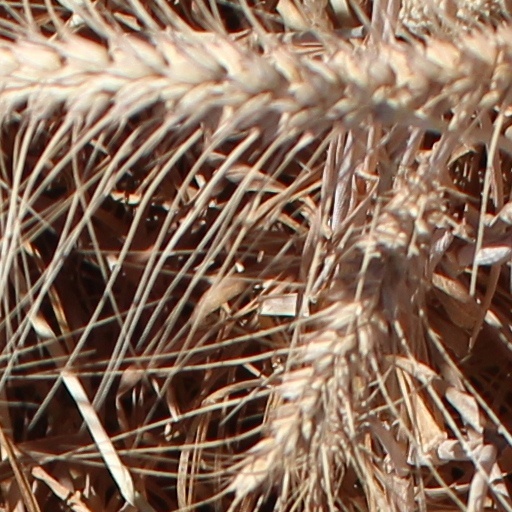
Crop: wheat